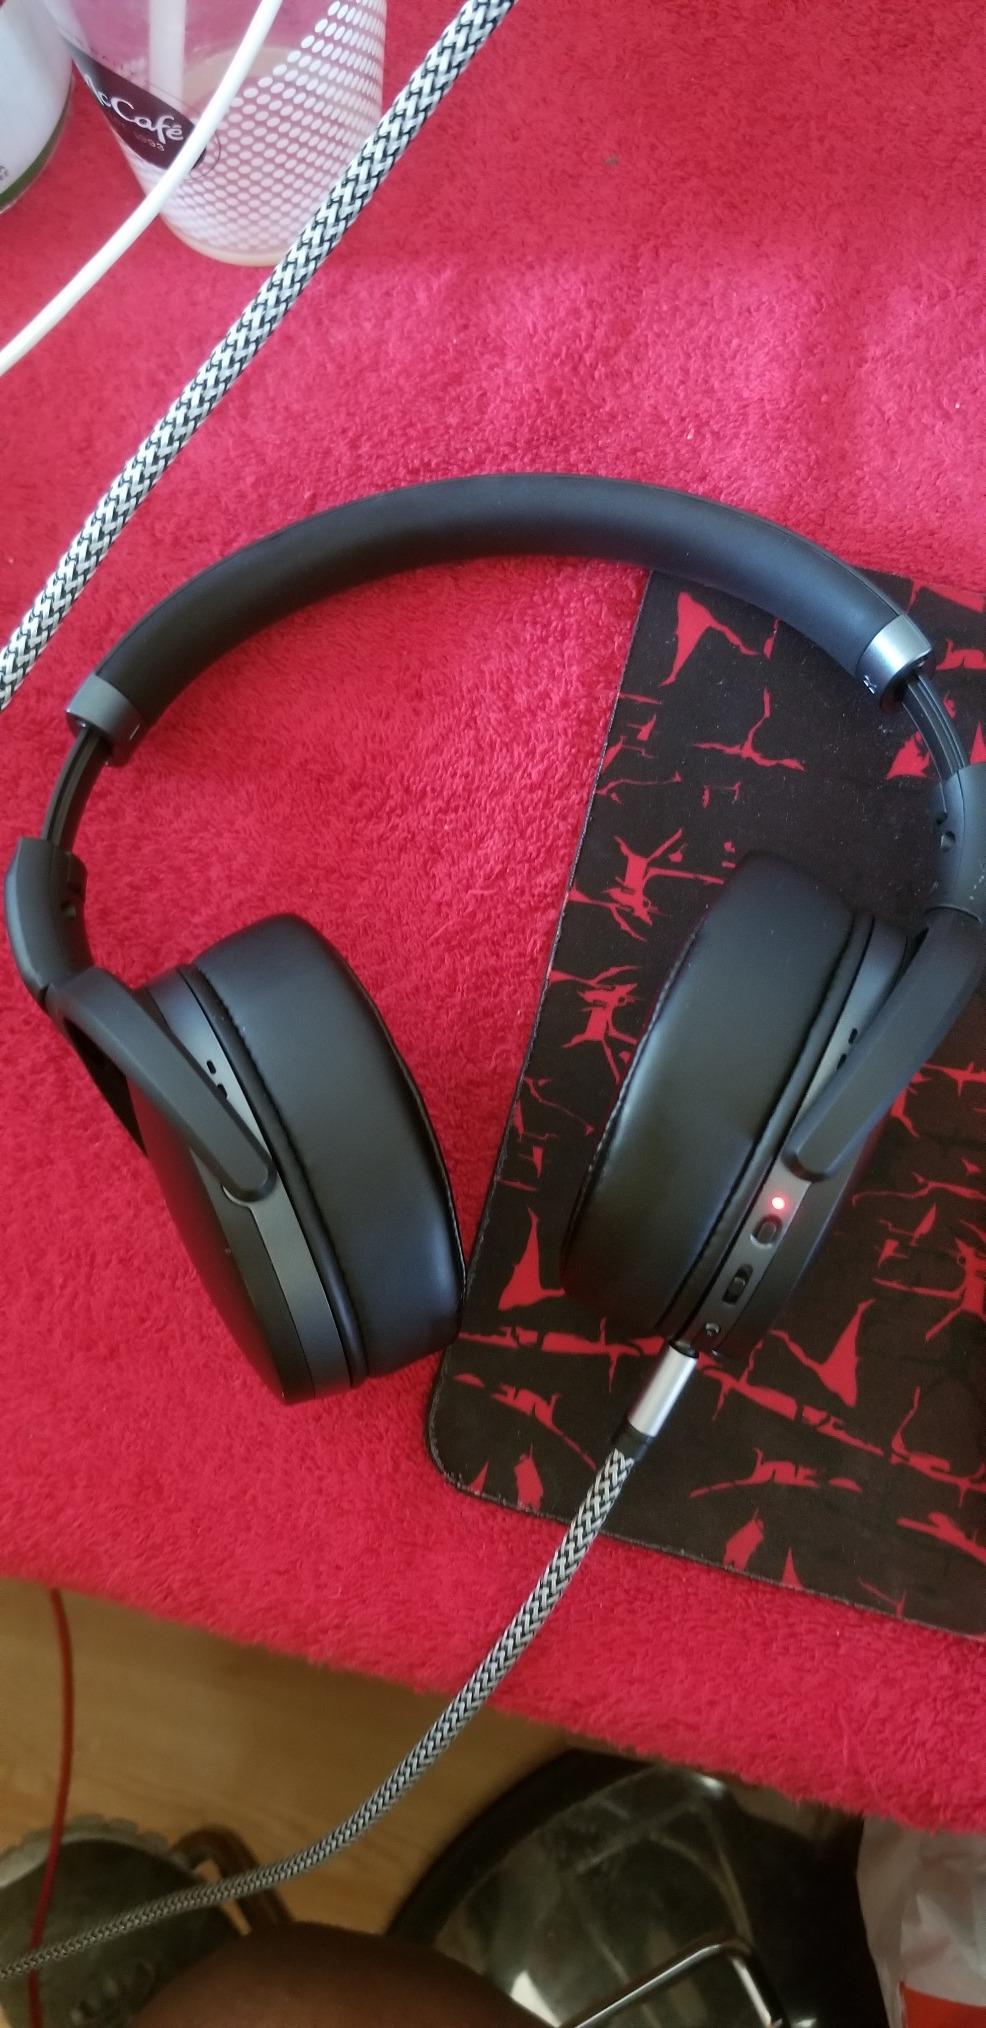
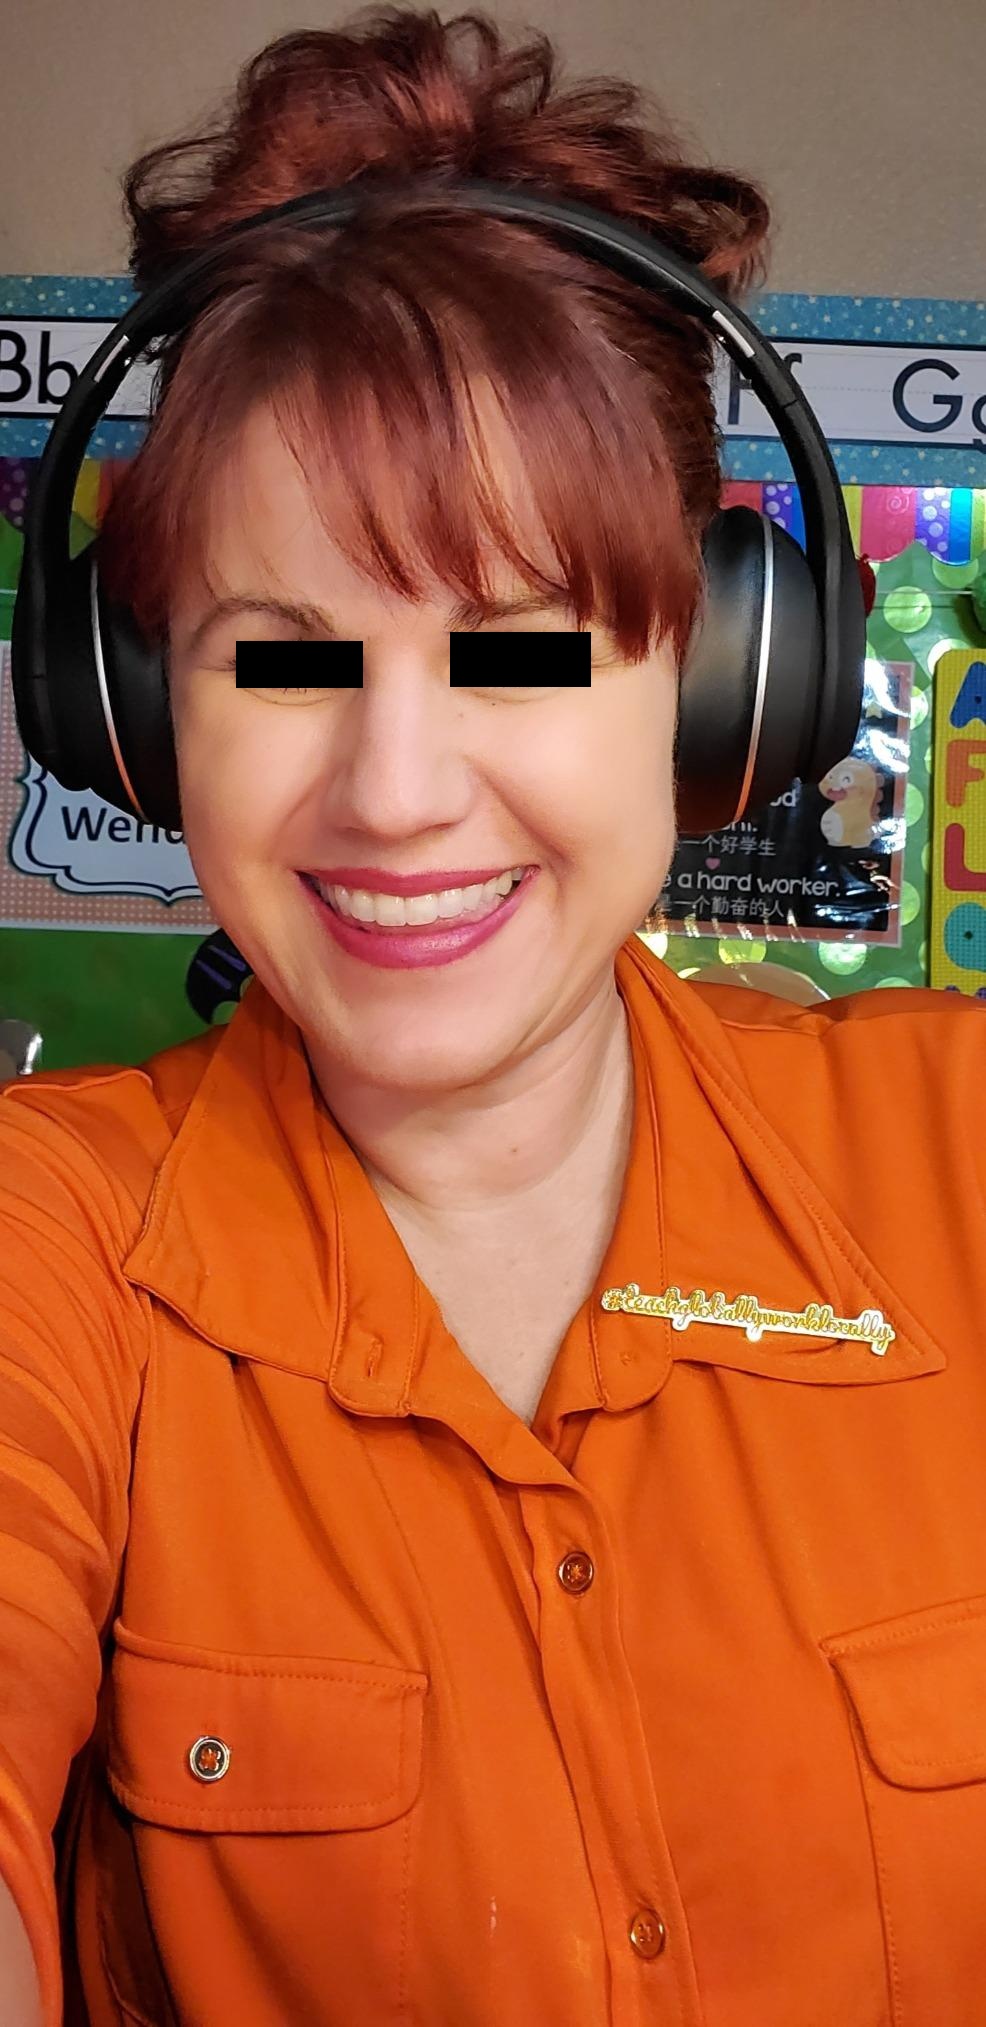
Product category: headphones
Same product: no